Thrall (Warcraft)

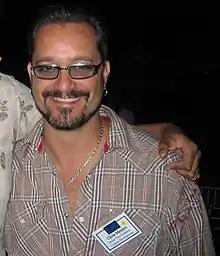
Chris Metzen created the character of Thrall, and has voiced the character in most media.

Thrall was originally developed as the protagonist for the "Warcraft Adventures" graphic adventure game by series writer Chris Metzen and producer Bill Roper. Thrall was envisioned as an orc who lived his life in human captivity before escaping from his human master. Metzen and his colleagues wanted to present another side to the orcs who are stereotyped as "brutal, savage dudes who use foul language." Metzen drew comparisons between the orcs of Azeroth and real-life Native American cultures, and the described the former to originally have a "complex culture" which is connected to the land and rooted in shamanism; the goal to show the orcs as the best they can be, yet retaining a "hard edge". According to Metzen, Thrall's story arc is the "archetypal tale of adventure and discovery" which is directly inspired by the work of Joseph Campbell, in particular the hero's journey. Metzen described Thrall as a traveler through his people's lands yet a stranger to them as he is not raised within an orc culture, and eventually he would meet wiser, more experienced orc characters who recognizes his potential and helps him attain the status to unite the scattered clans of their people.